Sydney Jacobson, Baron Jacobson

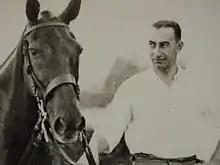
Family archive image of Sydney Jacobson from 1930s

Sydney Jacobson, Baron Jacobson MC, (26 October 1908, Zeerost, Transvaal – 13 August 1988, St Albans, Hertfordshire) was a British journalist, editor and political commentator.